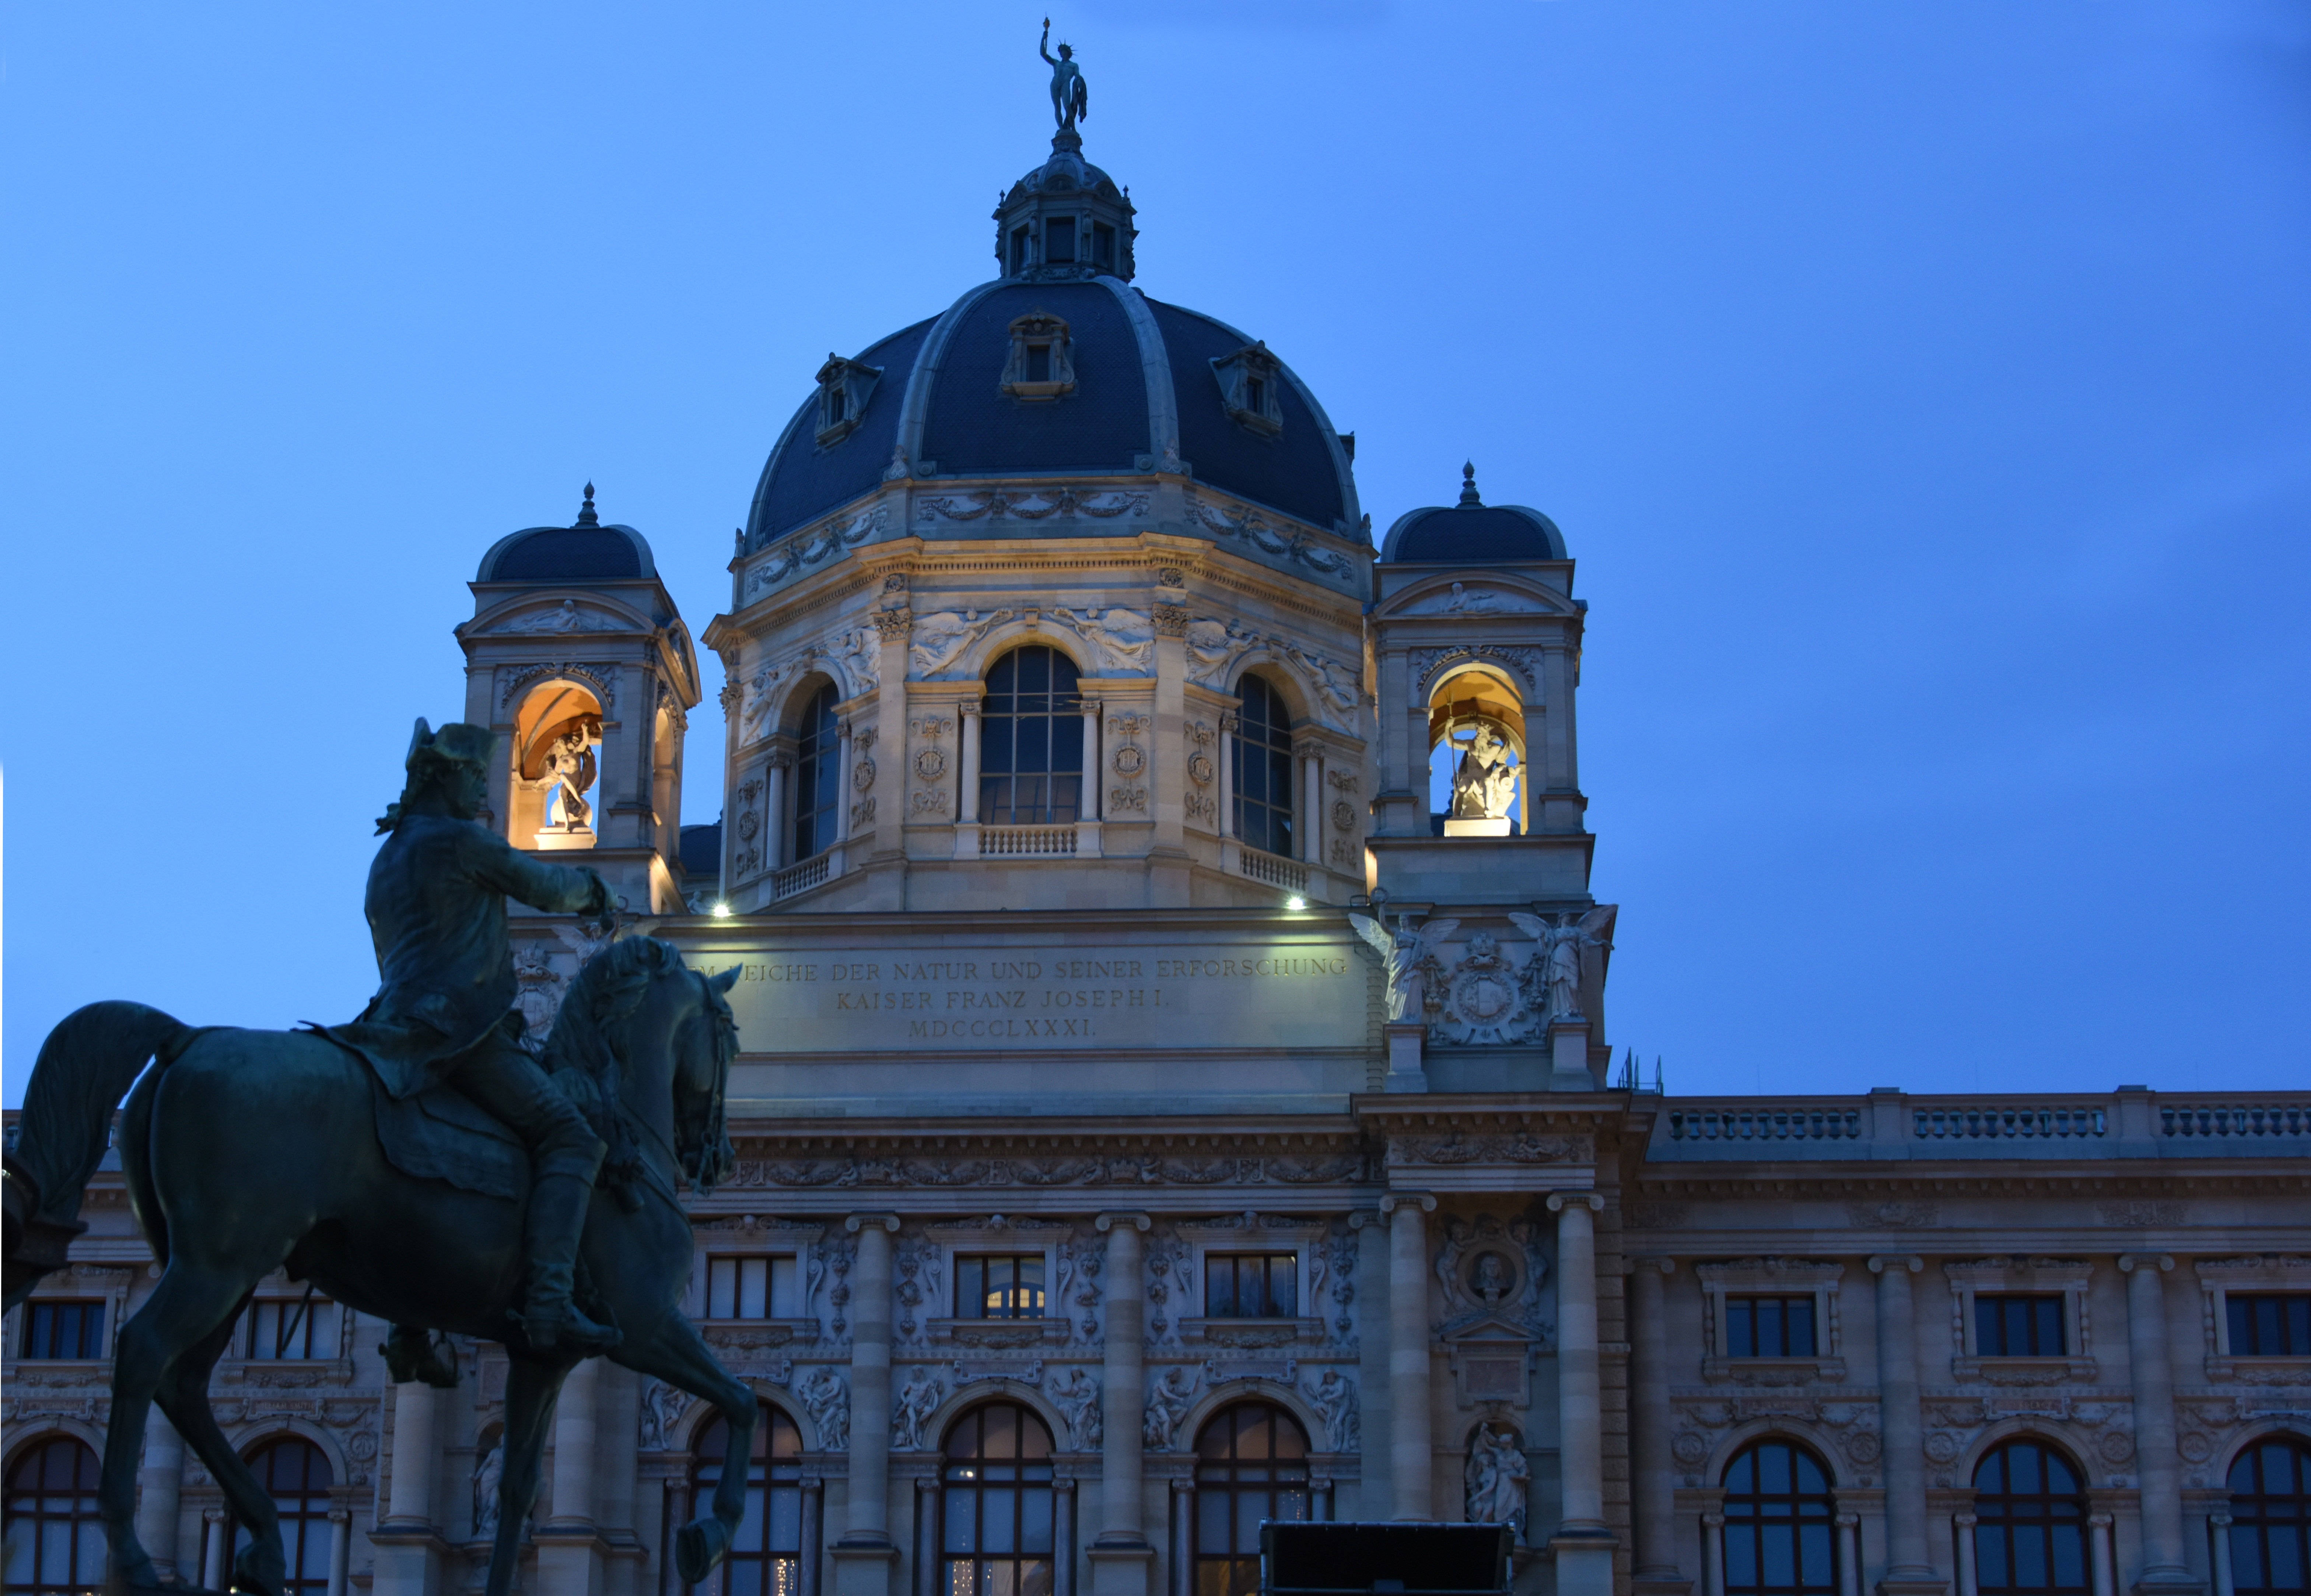
architecture, night, building, palace, monument, statue, evening, castle, landmark, facade, church, cathedral, tourism, place of worship, austria, lights, vienna, basilica, dome, hofburg